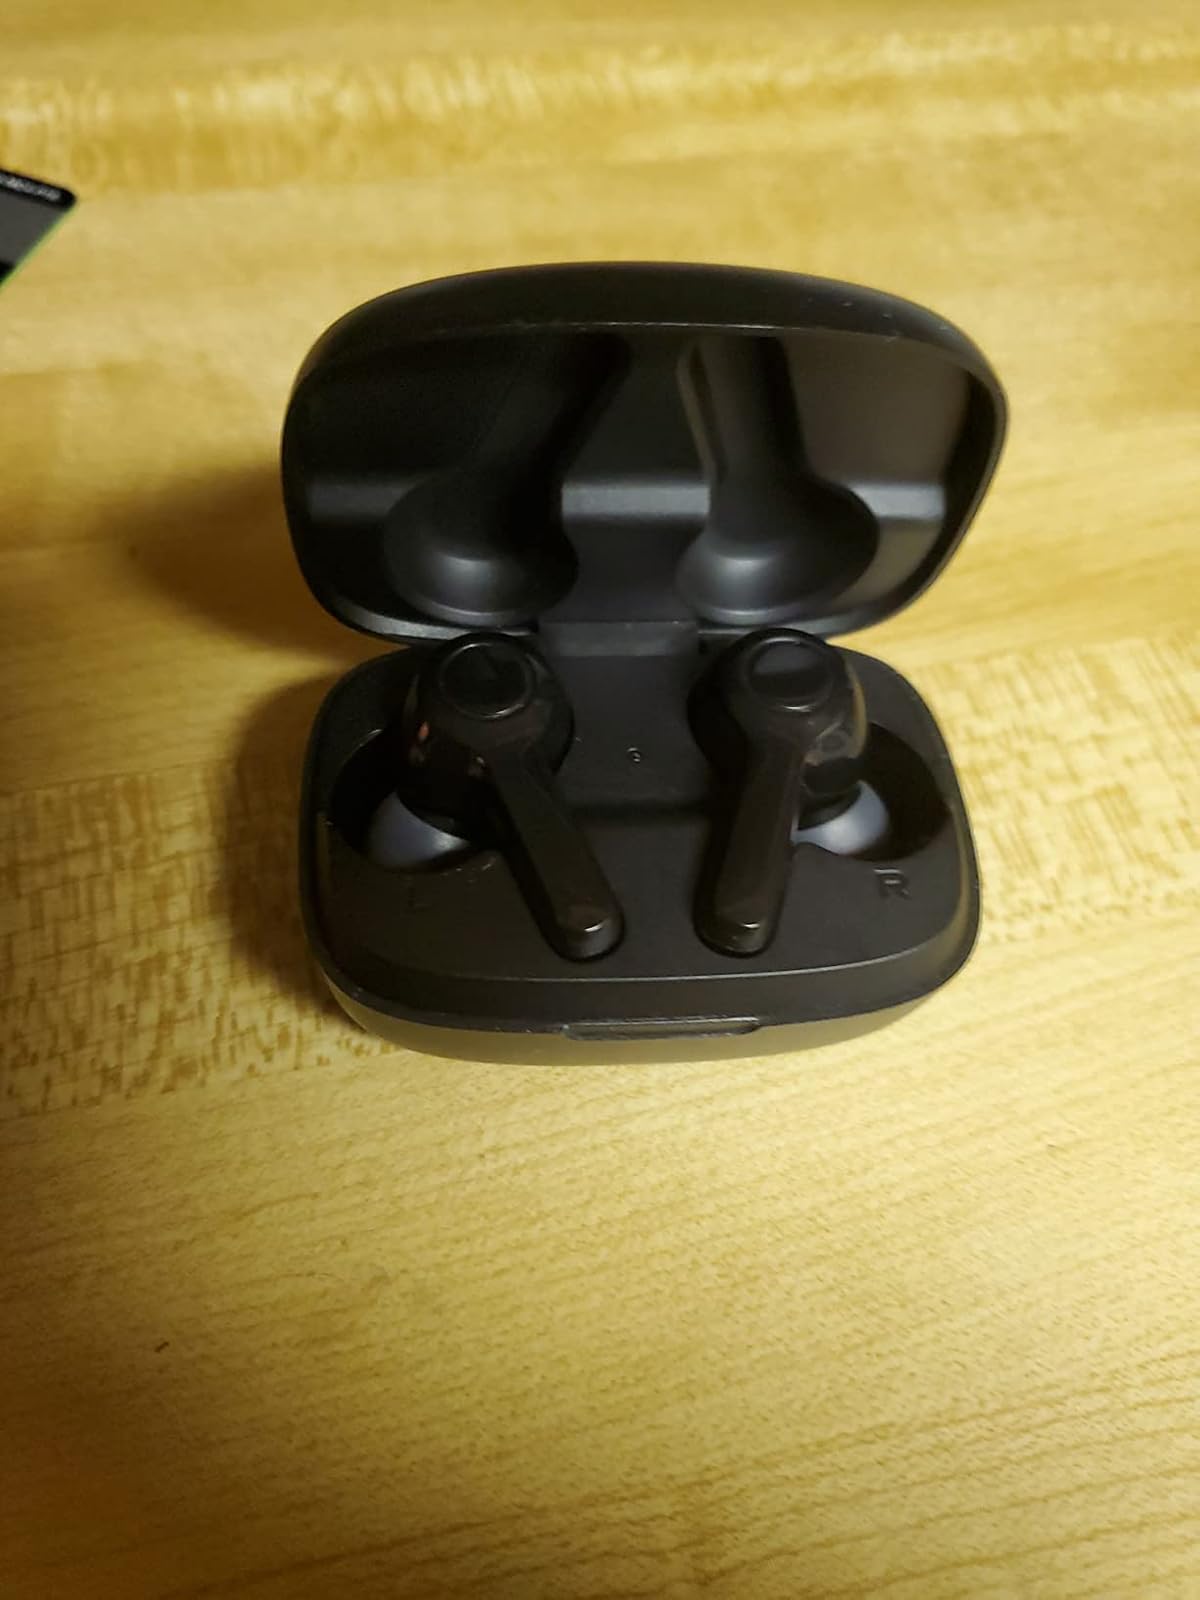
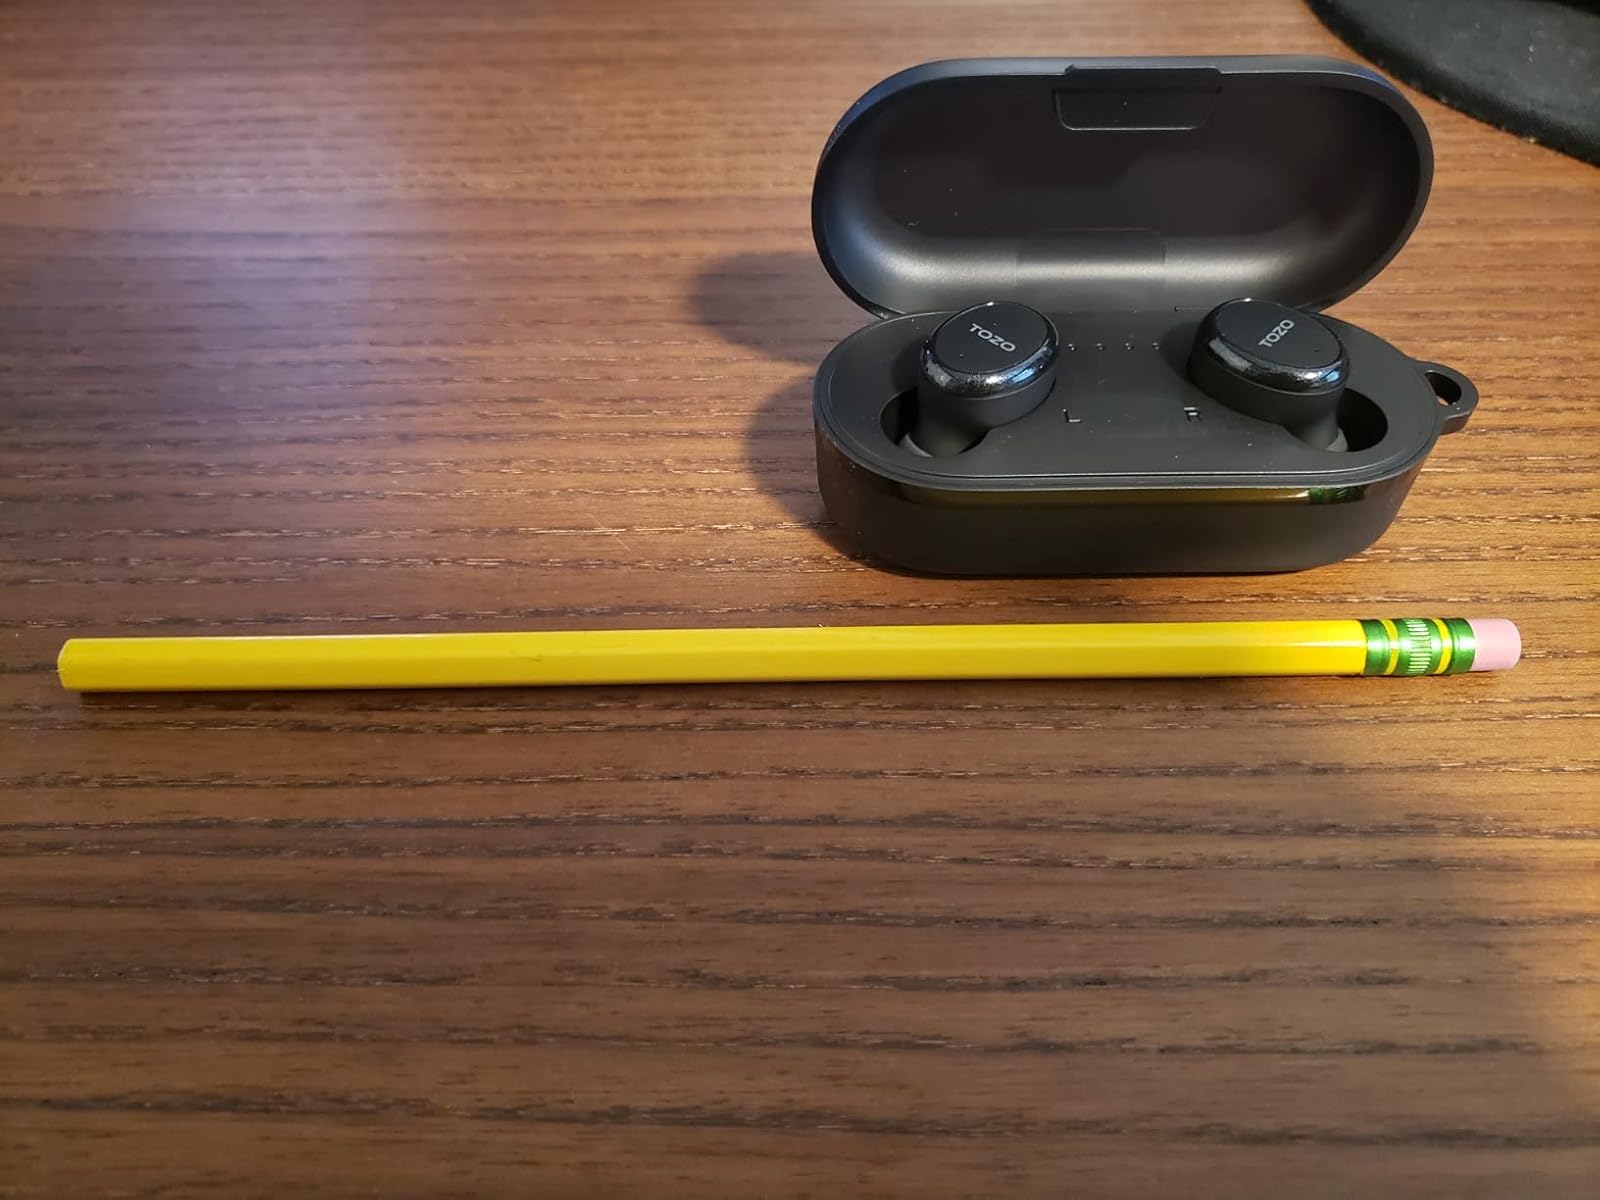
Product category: earbuds
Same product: no